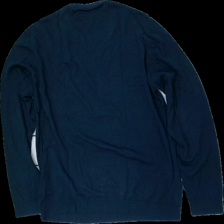
View: back
Type: Sweater
Category: Men
Brand: Not in the list
Brand text on label: produkt
Colors: Blue
Material: 60% cotton 20% nylon 20%viscose
Cut: Regular
Size: XL
Season: All
Stains: Minor
Price range: <50
Recommended usage: Reuse